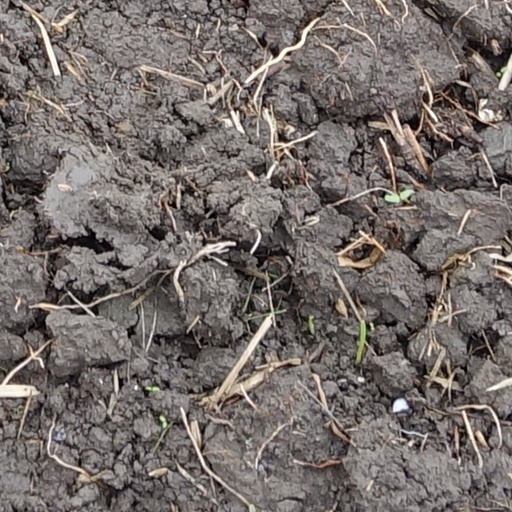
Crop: wheat